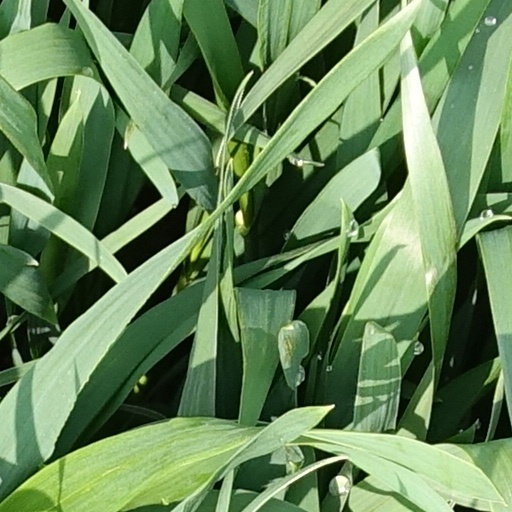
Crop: wheat